Presidency of Cristina Fernández de Kirchner

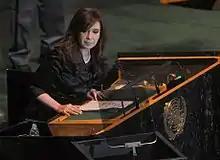
Kirchner giving a speech in the United Nations regarding the Falkland Islands

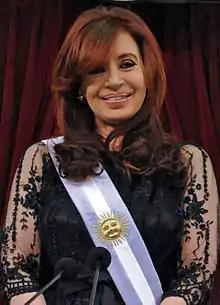
Fernández de Kirchner during her second inauguration

On the morning of 27 October 2010, her husband, former president Néstor Kirchner, died of a heart failure at the Hospital Jose Formenti in El Calafate, Santa Cruz Province. He had been subject to two coronary interventions earlier in the year (2010). On 7 February 2010, he developed problems with the common carotid artery and needed surgery. On 11 September, he was intervened because of coronary artery blockage and needed an angioplasty.